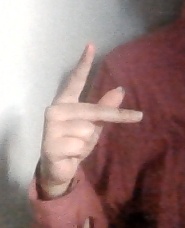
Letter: dha